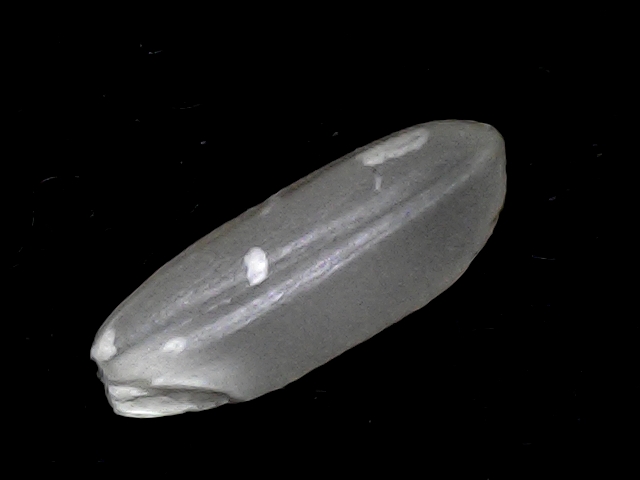
Rice variety: BD51